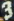
Number: 3